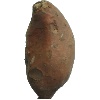
Label: potato_sweet